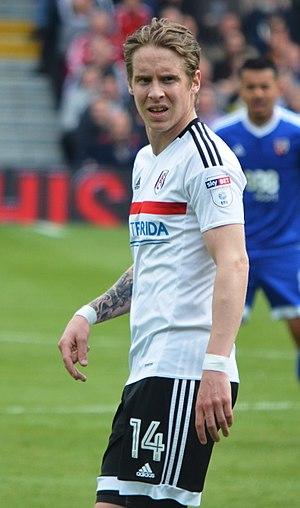
Stefan Johansen, né le 8 janvier 1991 à Vardø en Norvège, est un footballeur international norvégien qui évolue au poste de milieu central.